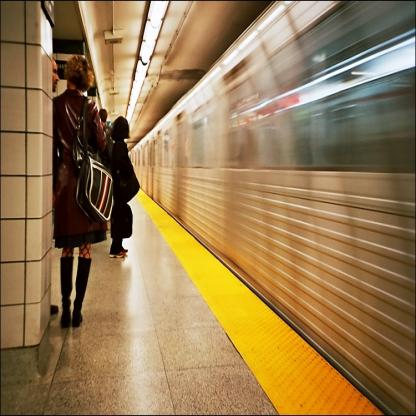
Scene: Indoor